Ricardo Ojeda Lara

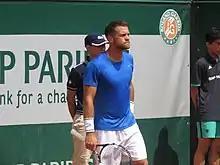
Ojeda Lara at the 2017 French Open

Ojeda Lara has a career high ATP singles ranking of 171 achieved on 9 October 2017. He also has a career high doubles ranking of 549 achieved on 10 September 2018.